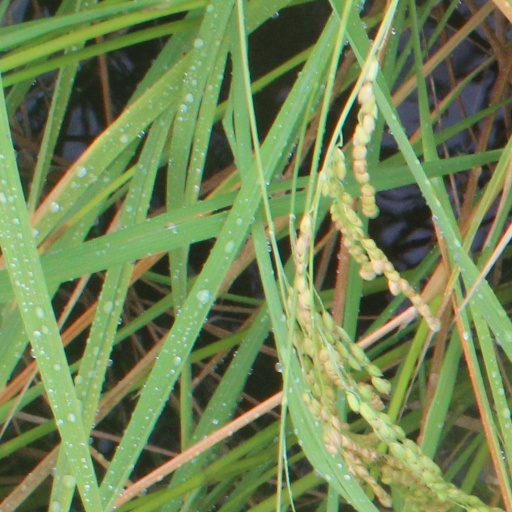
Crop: rice